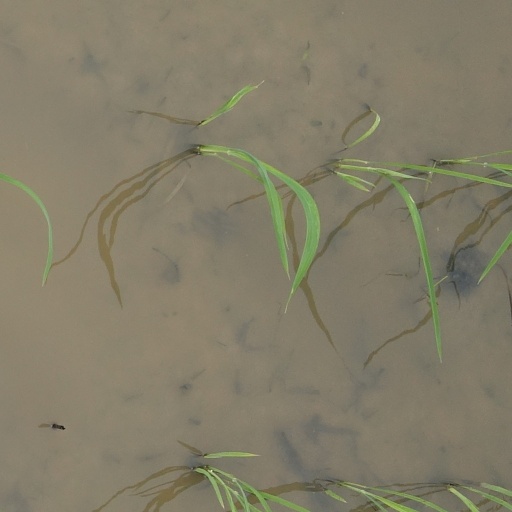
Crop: rice